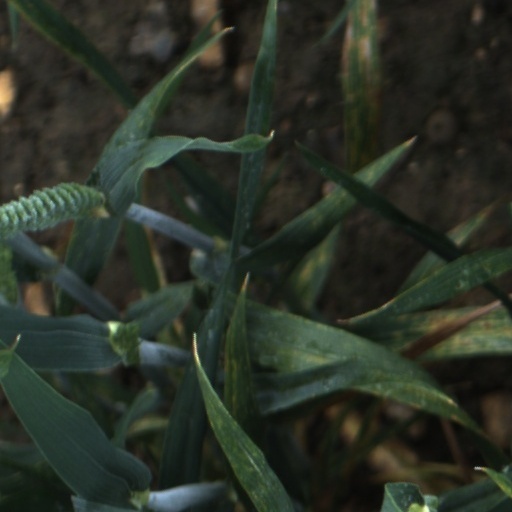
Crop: wheat